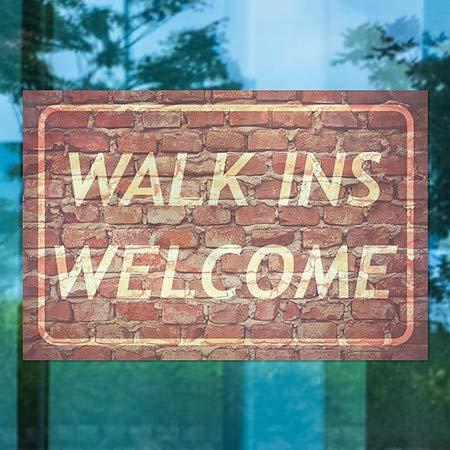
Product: CGSignLab |"Walk Ins Welcome -Ghost Aged Brick" Window Cling | 30"x20"
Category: Home & Kitchen | Home Décor | Window Treatments | Window Stickers & Films | Window Films
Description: Great Condition.
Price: $58.99
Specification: ASIN:B0764KYLHN|ShippingWeight:8.8ounces(Viewshippingratesandpolicies)|DateFirstAvailable:October3,2017